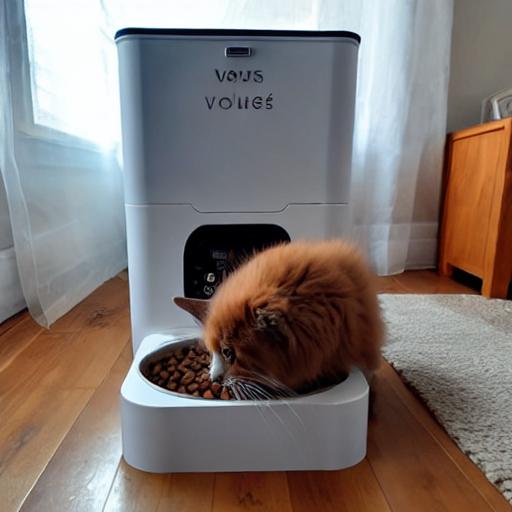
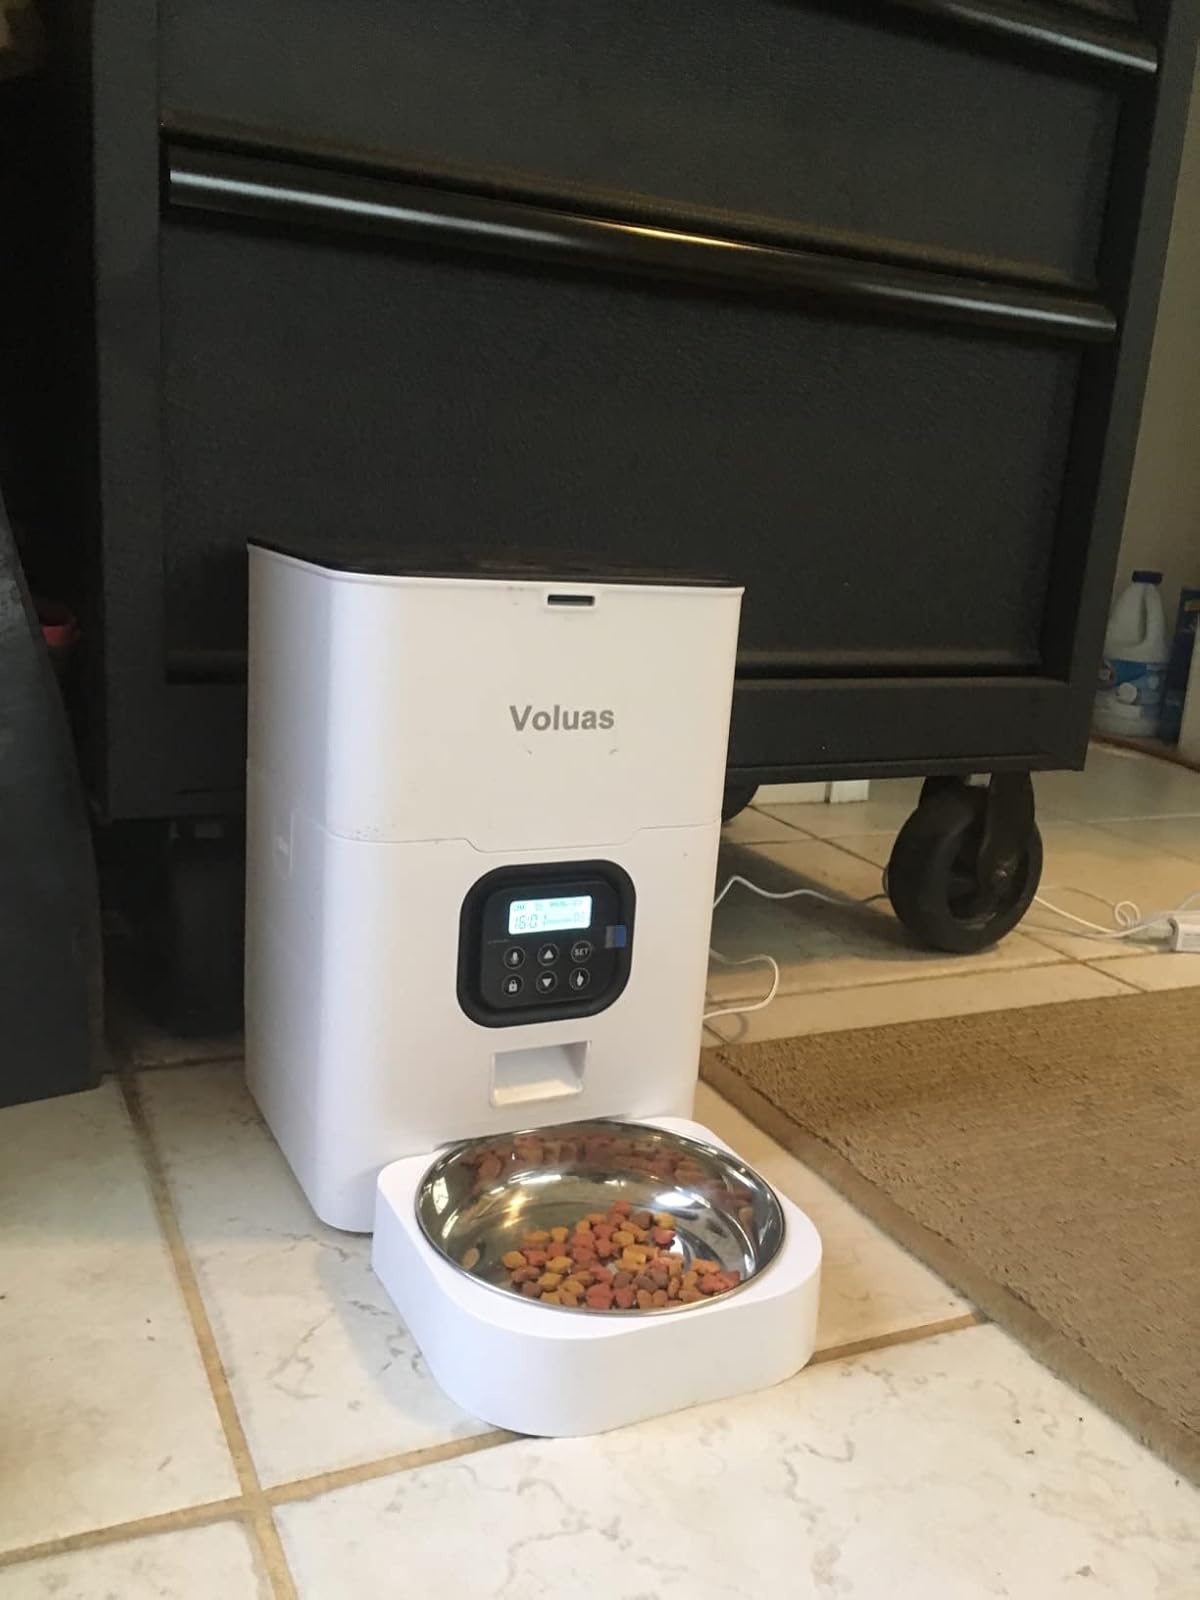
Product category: items_feeder
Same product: no